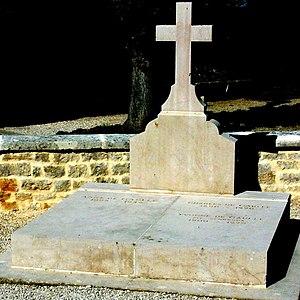
Charles de Gaulle [ ʃaʁl də ɡol], communément appelé le général de Gaulle ou parfois simplement le Général, né le 22 novembre 1890 à Lille et mort le 9 novembre 1970 à Colombey-les-Deux-Églises, est un militaire, résistant, homme d'État et écrivain français.
Anne de Gaulle est la fille benjamine du général Charles de Gaulle et de son épouse Yvonne.
Colombey-les-Deux-Églises est une ancienne commune française située dans le département de la Haute-Marne en région Grand Est.